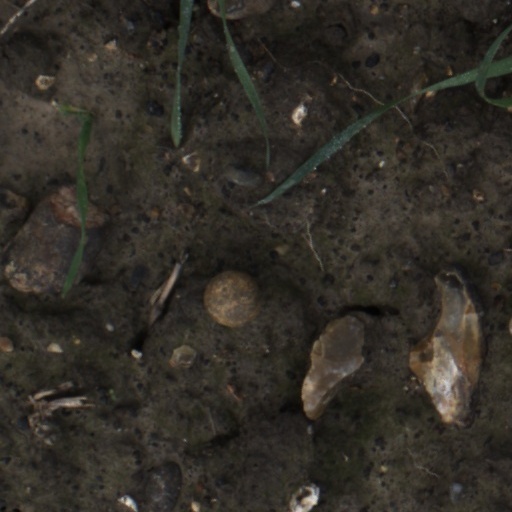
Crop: wheat